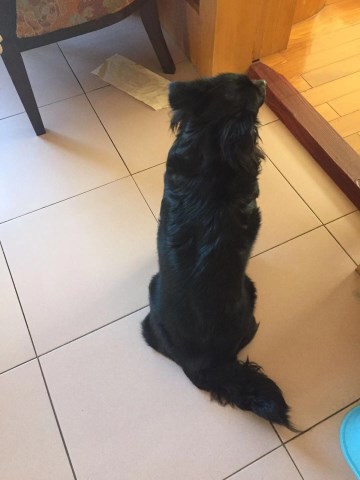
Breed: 480-n000125-Pekinese